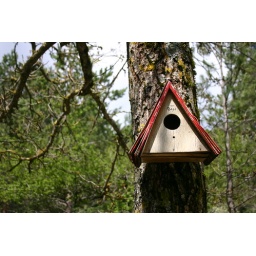
a house in the middle of our street